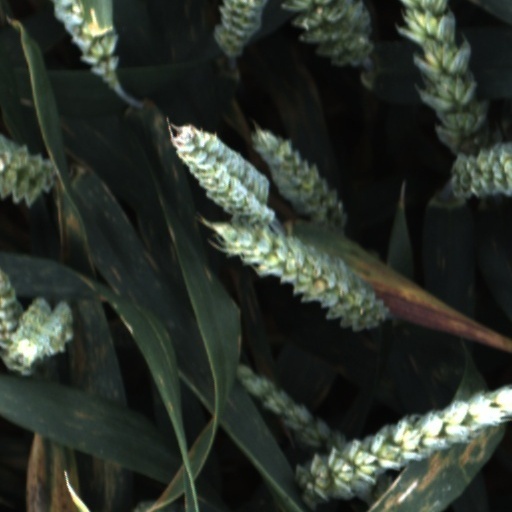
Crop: wheat